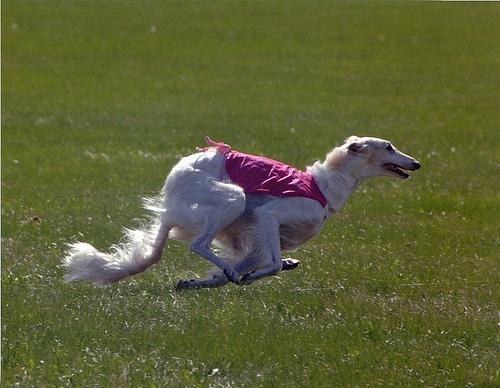
borzoi